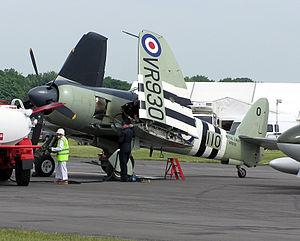
L'aile repliable est un type d'aile utilisé essentiellement sur les avions opérant à partir des porte-avions. Le gain de place permet d'une part d'en garer un plus grand nombre sur le pont et, d'autre part, facilite ou même seulement permet l'accès aux ascenseurs et aux hangars de dimensions réduites.